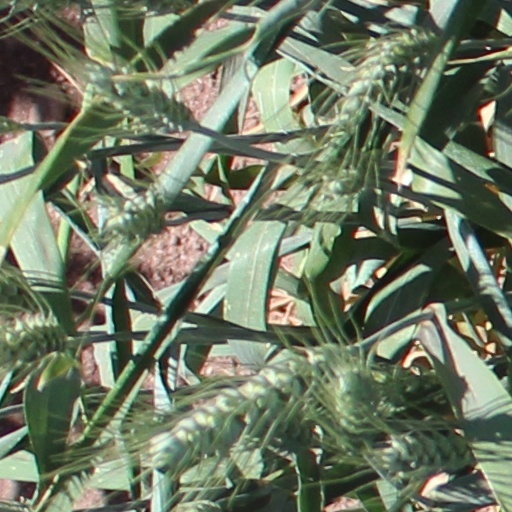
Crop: wheat